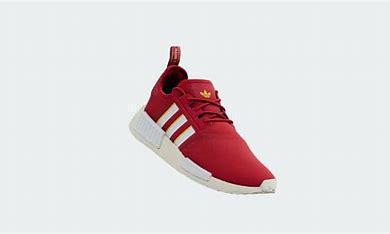
Brand: Adidas
Model: NMD Sale